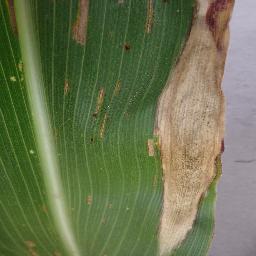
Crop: corn
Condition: (maize)_northern_blight